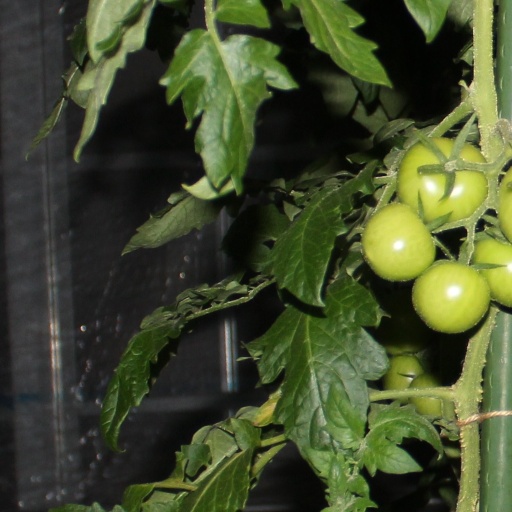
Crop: tomato